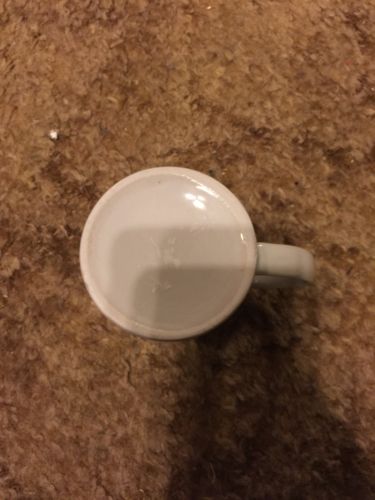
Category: mug